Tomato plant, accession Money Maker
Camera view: bottom (45 deg); turntable rotation: 120 degrees
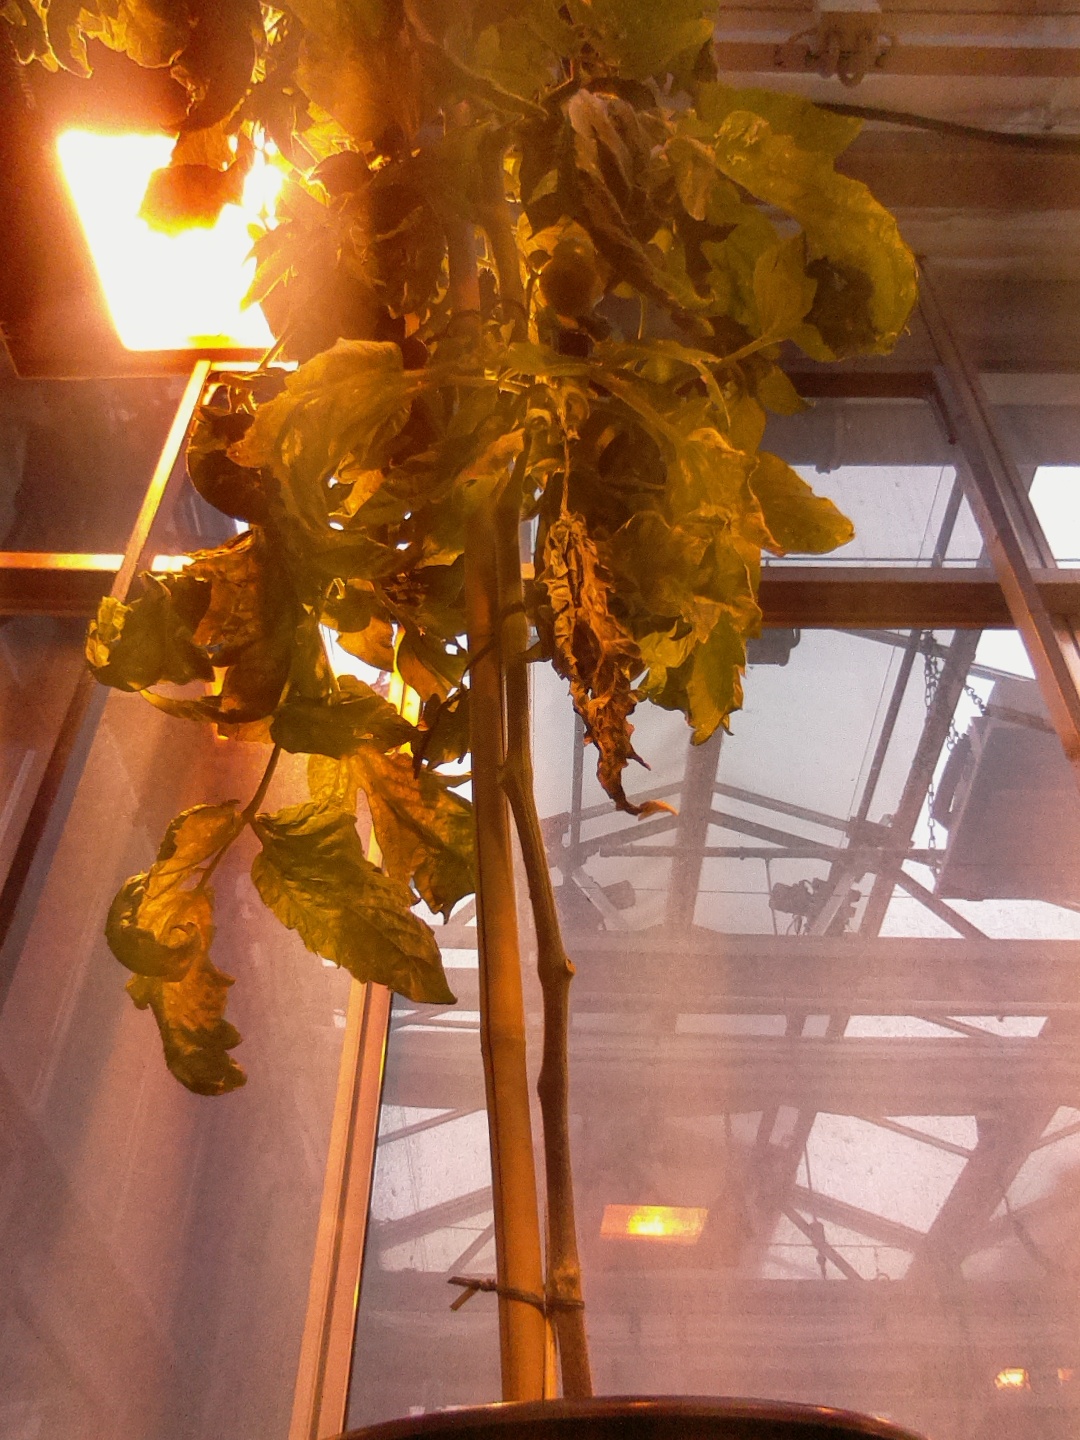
BBCH growth stage 73: 30%-40% of final fruit size